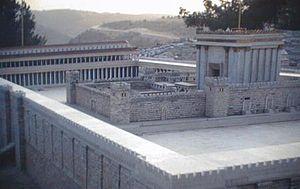
Parmi les docteurs est un tableau du peintre russe Vassili Polenov qui concerne un épisode de la vie de Jésus, réalisé en 1896, durant la période de maturité du peintre.